Bad Women

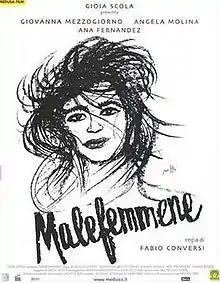

Bad Women is a 2001 Italian prison-drama film directed by Fabio Conversi.